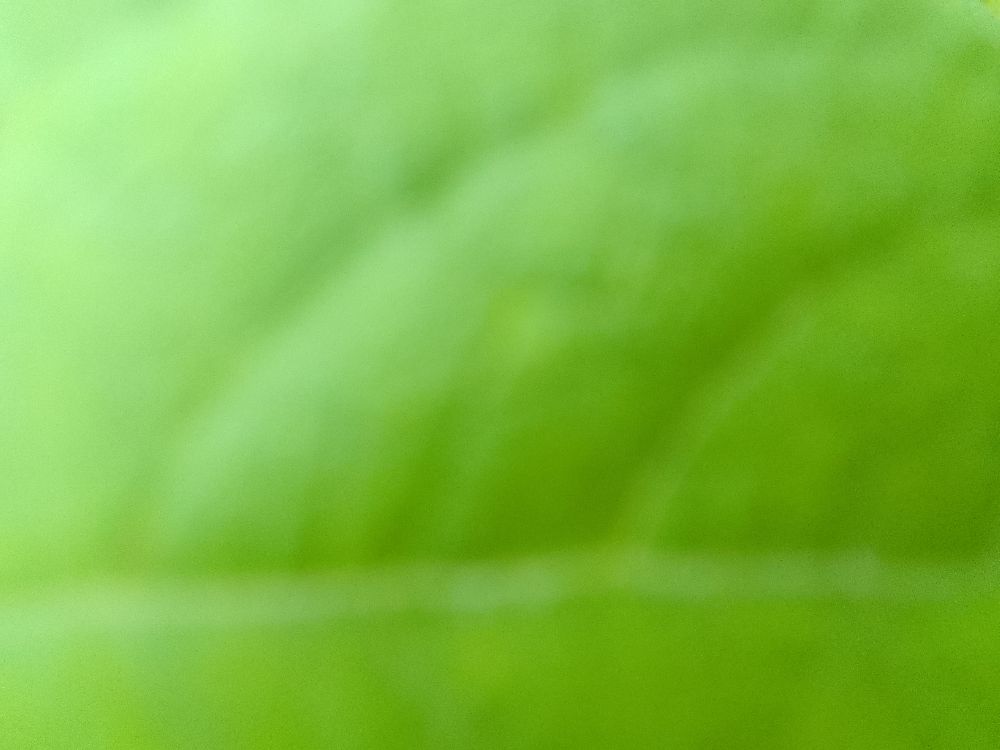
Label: healthy